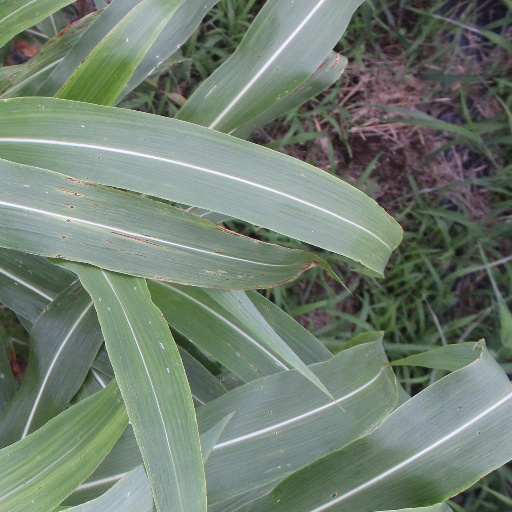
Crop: sorghum